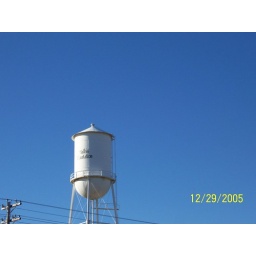
The water tower of Malbis Plantation, near Daphne, Alabama USA